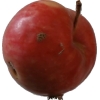
Label: Apple 10